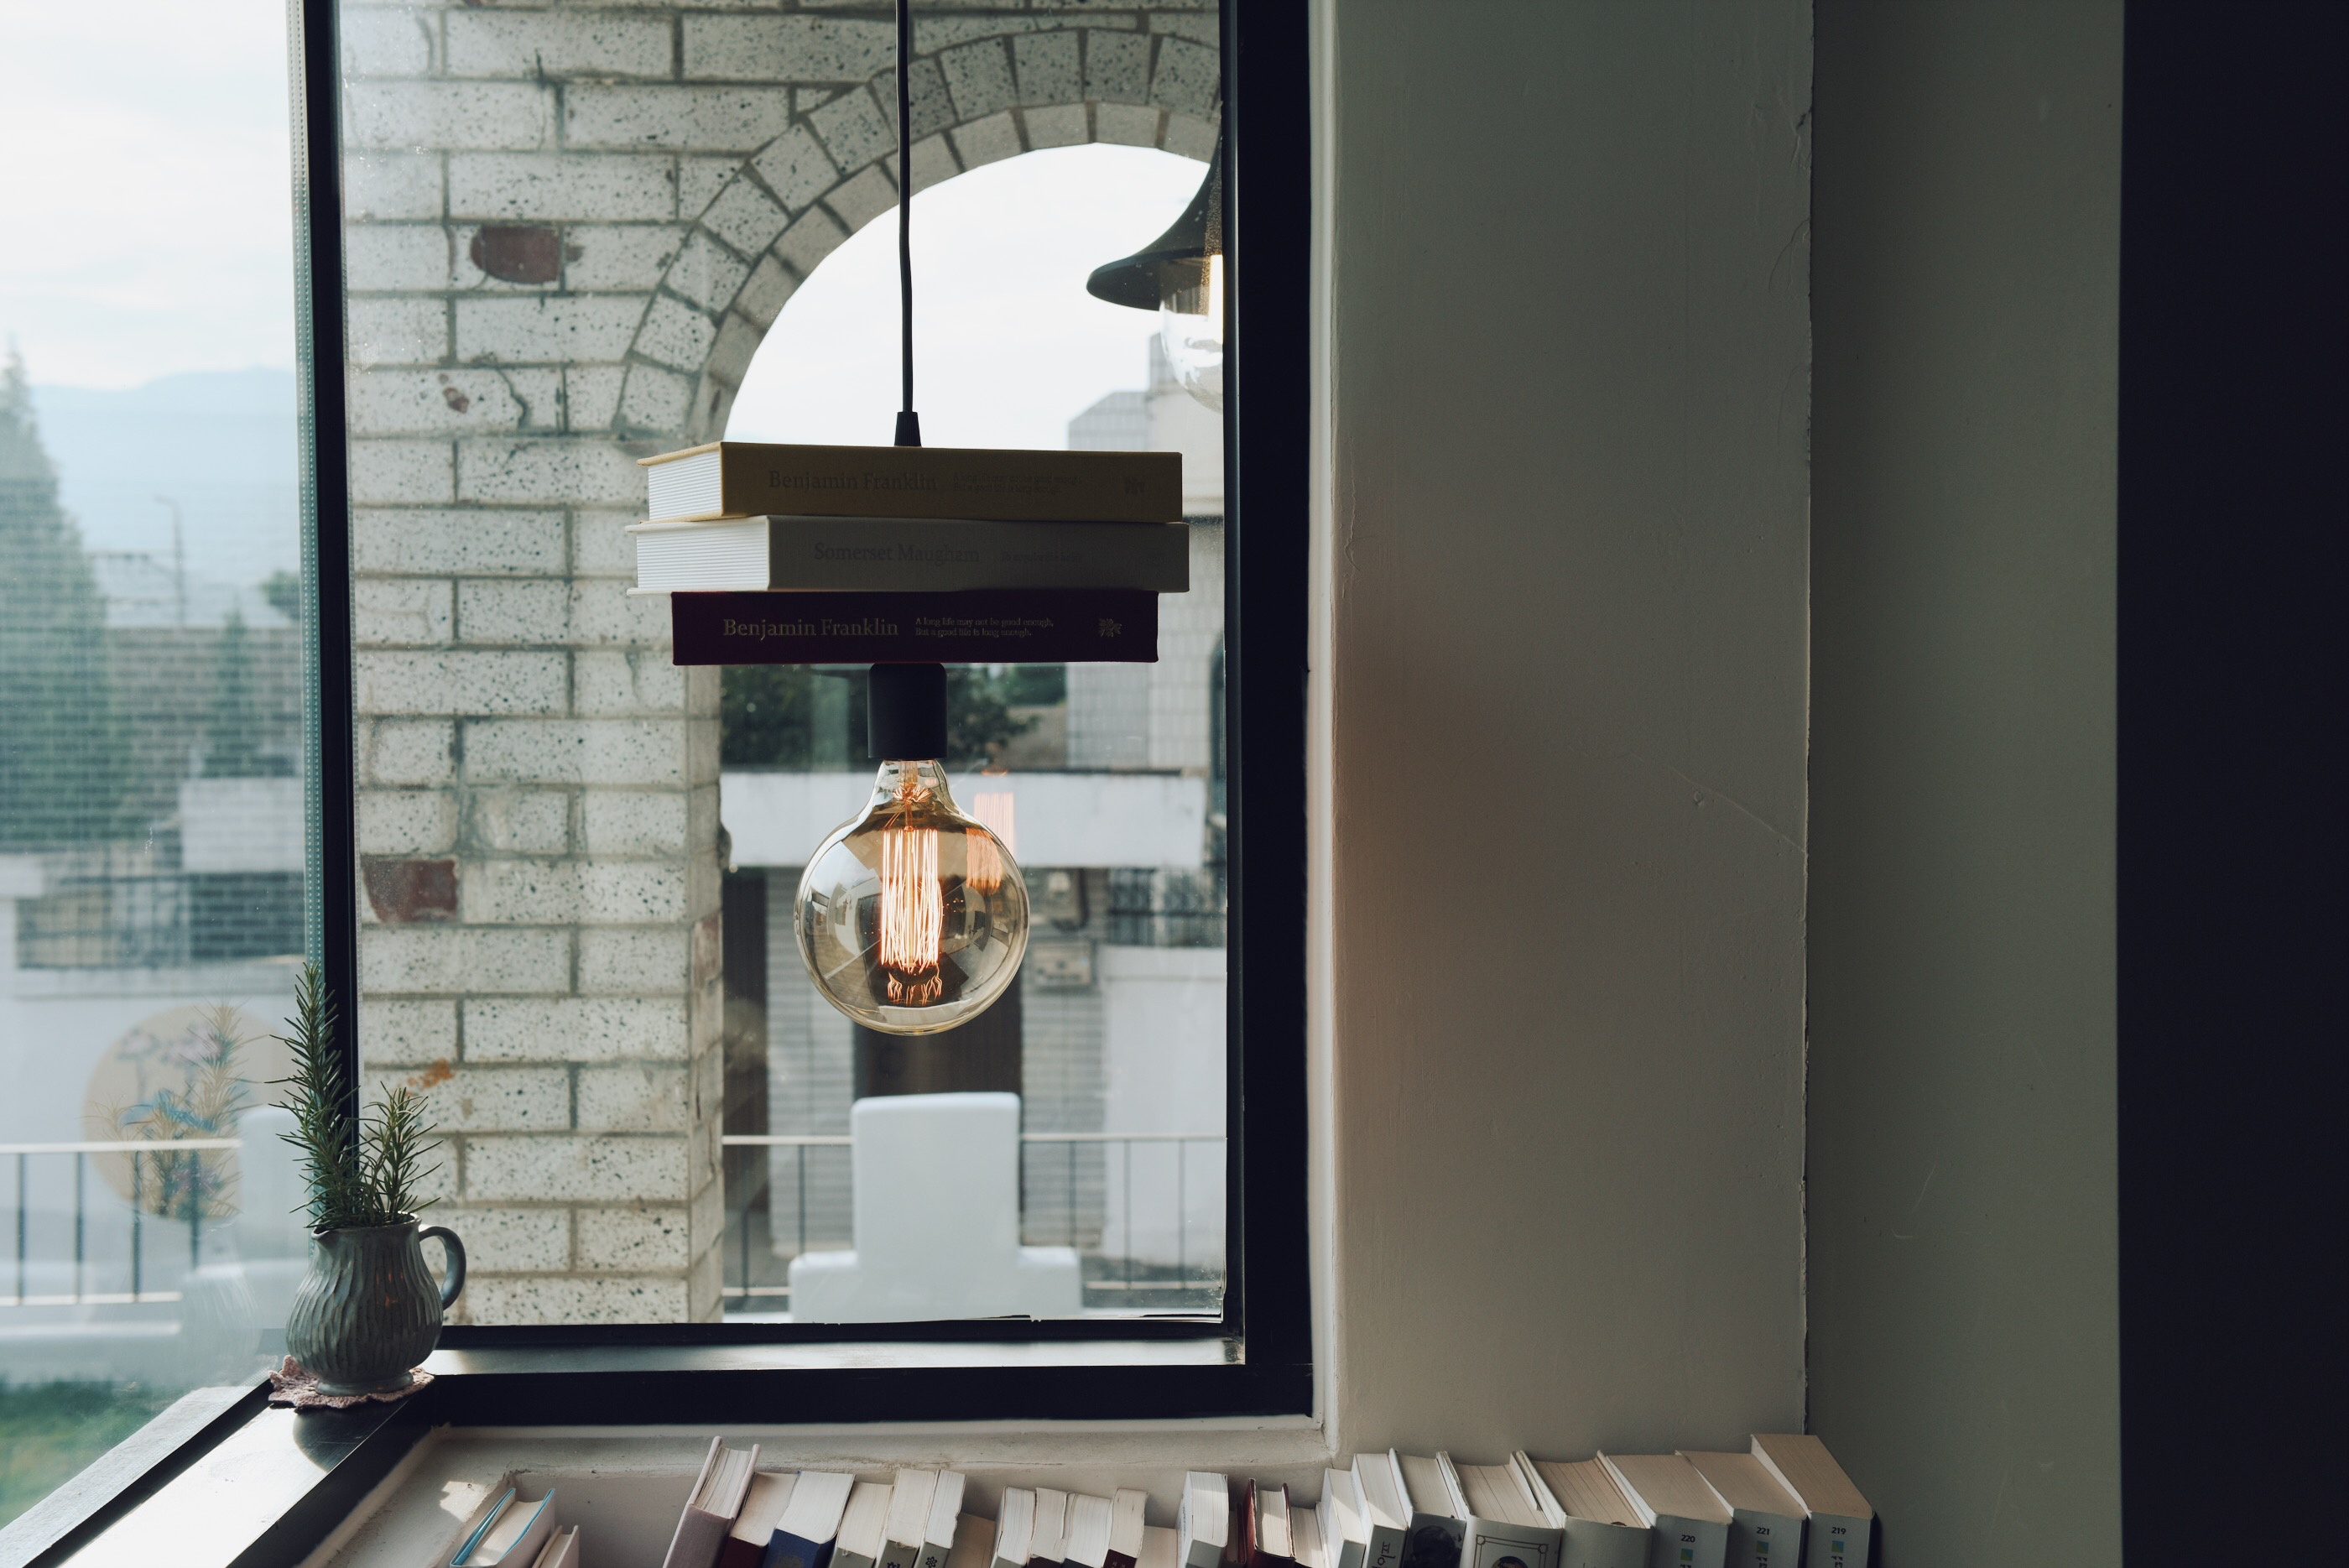
architecture, lighting, interior design, window, window covering, facade